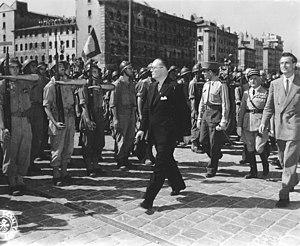
André Diethelm&#91
Le 7ᵉ régiment de tirailleurs algériens, ou 7ᵉ RTA, est un régiment d'infanterie de l’armée de terre française qui appartenait à l'Armée d'Afrique.
La bataille de Marseille est l'ensemble d'actions et de combats du 21 au 28 août 1944 ayant conduit à la libération de Marseille.
L'Agence française de développement, est une institution financière publique qui met en œuvre la politique de développement de la France, agit pour combattre la pauvreté et favoriser le développement durable. Présente en Afrique, en Asie, au Moyen-Orient, en Amérique Latine, dans la Caraïbe et l'Outre-mer, cet établissement public finance et accompagne des projets qui améliorent les conditions de vie des populations, soutiennent la croissance économique et protègent la planète.
Emmanuel d'Astier de La Vigerie, né le 6 janvier 1900 à Paris où il est mort le 12 juin 1969, est un écrivain, journaliste, militaire et homme politique français, compagnon de la Libération.
André Diethelm, né le 3 juillet 1896 à Bourg-en-Bresse et mort le 11 janvier 1954 à Paris, est un résistant et homme politique français. Inspecteur des finances, il rallie le général de Gaulle et la France libre pendant la Seconde Guerre mondiale, et préside le Rassemblement du peuple français sous la IVᵉ République.